Ivona Březinová

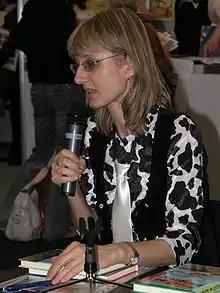
Ivona Březinová in 2009

Ivona Březinová (born 12 May 1964) is a Czech writer of fiction for children and adolescents.